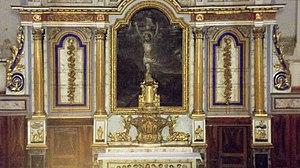
Église du XIVe restaurée au XVIIIe, retable placé en 1858
Bélaye est une commune française, située dans le département du Lot en région Occitanie.